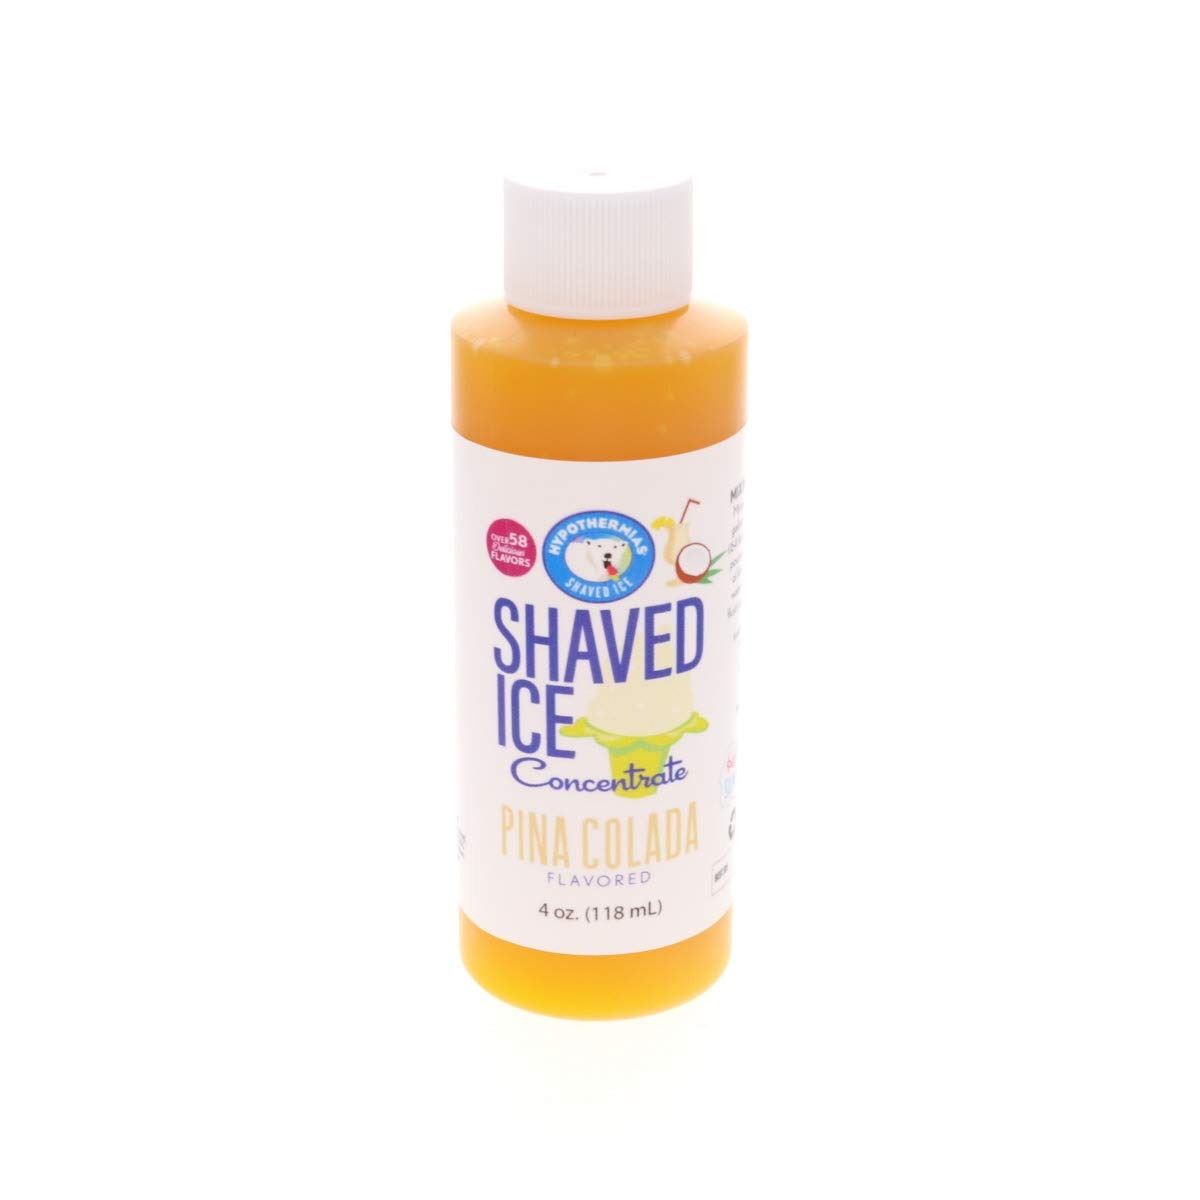
Item Name: Hypothermias Shaved Ice and Snow Cone Syrup Unsweetened Flavor Concentrate - 4 Fl Oz - Makes 1 Gallon of Ready to Use Syrup - Piña Colada - Must Add Filtered Water and Sweetener
Bullet Point 1: Each 4 ounce bottle makes 1 gallon of syrup when mixed
Bullet Point 2: Self life of concentrate 1-2 year (not mixed syrups).
Bullet Point 3: Made in USA
Bullet Point 4: True authentic professional shave ice syrup
Bullet Point 5: Just add water and sugar (preservatives optional)
Product Description: Delicious Piña Colada shaved ice or snow cone unsweetened flavor concentrate. Each 4 ounces of concentrate will make 1 gallon of syrup when mixed. This is professional, true to taste shaved ice flavor. Mixing Directions- To make a gallon of syrup: Use four ounces of flavor concentrate (shake well) with five pounds of sugar, fill with water (approximately 1/2 gallon of water) to the gallon mark and stir well.Preservatives Optional. Life of concentrate is two to three years. To extend the life of the syrups you can add optional preservatives (citric acid, sodium benzoate). Please keep at room temperature and out of direct sunlight and heat.Made in the USA.*** A note about the flavor concentrates, it is extremely important to follow the directions very carefully when making flavors from the concentrates. This is a flavoring concentrate, not a ready to use syrup. You have to add sweetener and water to the concentrate to create the syrup to be used on the ice. Without the sweetener, it will not be sweet. A concentrate allows you to choose the type and sweetness level of the syrup. You can use pure cane sugar, high fructose corn syrup or alternative sweeteners. Consider Hypothermias' Ready to Use flavor line if you are looking for a a pre-sweetened shaved ice or sno-cone syrup. <br> Must add water and sugar or sweetner for syrup to be ready to use. Each 4 ounce bottle makes 1 gallon of syrup when mixed.
Value: 4.0
Unit: Fl Oz

Price: 9.96